Bud Clark

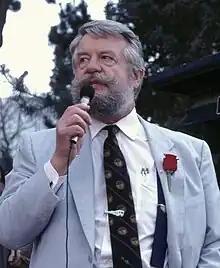
Clark in 1988

John Elwood "Bud" Clark Jr. (December 19, 1931 – February 1, 2022) was an American businessman and politician who served as the 48th mayor of Portland, Oregon, from 1985 to 1992. A left-leaning populist with little political experience before his mayoral bid, he was one of Portland's most colorful political figures.